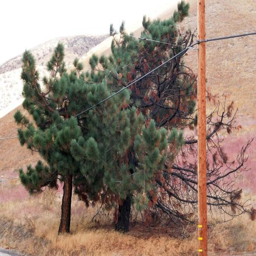
this photo provided by person shows a grey pine that he says is dying as a result of the ongoing drought .